West Coast (Lana Del Rey song)

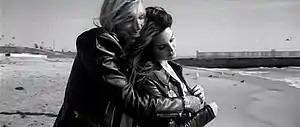
A black-and-white portrait of a brunette woman and long-haired man clinging onto each other while standing on the shore of a beach.

The black-and-white music video was noted to have predominantly dark, brooding, hazy, mysterious and sun-stroked imagery, and portrays Del Rey evoking her distinguished personality. Using a minimalist and melancholy approach, it features several artistic shots of California scenery and cameo appearances by two men portrayed as bad boy archetypes. Del Rey engages in 1960s apparition, numerous swaying and twirling actions, and sings with her eyes closed throughout the music video. CBS Corporation writer Courtney E. Smith described the clip as "the yin and yang of youthful hope, the kind Hollywood lives by attracting, and cynical industry, the kind Hollywood thrives on but hides".